Battle of the Barrier

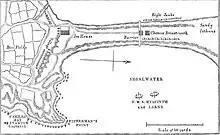
Map of the battle

On 18 August 1840, the steamer "Enterprise", HMS "Druid", and the transport ship "Nazareth Shah", which had a detachment of Bengal Volunteers on board, arrived off Macao. The next morning, HMS "Hyacinth" and HMS "Larne" got underway towards the bay near the Barrier Gate. The Bengal Volunteers were embarked on board the "Enterprise" while nine boats filled with marines and seamen followed in the wake of the other ships. The "Hyacinth" and "Larne", accompanied by the cutter "Louisa" and "Enterprise", having seamen and marines of the "Druid" with Bengal Volunteers on board, attacked the barrier. These vessels stood in Fisherman's Bay, as close to the shore as the depth of water would allow. They opened fire on a 17-gun battery about away, which promptly returned fire. The cannonade lasted an hour, with over 600 shots fired.